Public housing estates in Wong Tai Sin

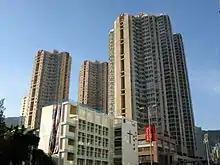
Kai Tak Garden

Kai Tak Garden is a Flat-for-Sale Scheme court in Wong Tai Sin, formerly the site of Kai Tak Estate. It has 5 blocks developed by the Hong Kong Housing Society and built in 1998 (Block 1 to 3) and 2003 (Block 4 and 5) respectively.